Woodland Hills Academy (Pennsylvania)

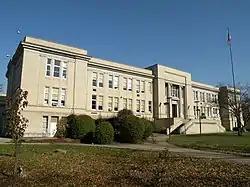

The Woodland Hills Academy is an historic, American school that is located in Turtle Creek, Pennsylvania. Part of the Woodland Hills School District, this building was added to the National Register of Historic Places on August 30, 2007, and to the List of Pittsburgh History and Landmarks Foundation Historic Landmarks in 2009.